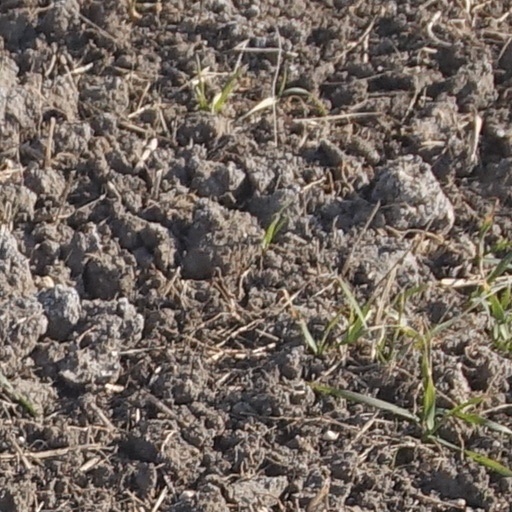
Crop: wheat